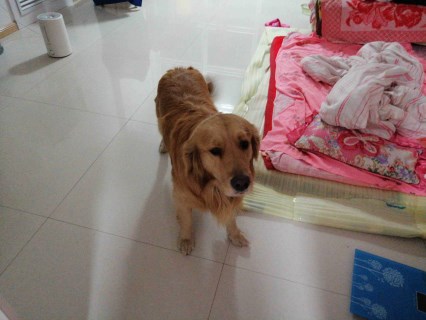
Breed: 5355-n000126-golden_retriever